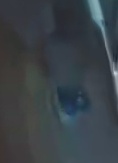
Face region: eyes (orbital_tightening_and_eye_area)
Pain indicator: obviously_present